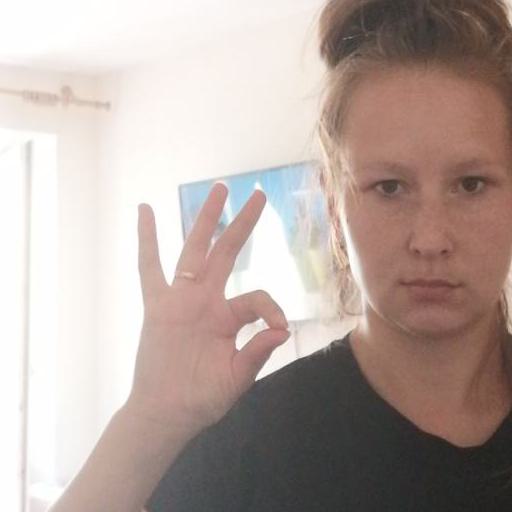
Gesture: ok